AFC Wimbledon

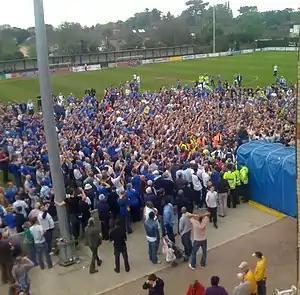
AFC Wimbledon fans and players celebrating promotion to the Conference South having beaten Staines Town 2–1 in the 2008 Isthmian League Premier Division Play-off Final.

The 2005–06 season proved far more competitive than previous seasons – as after winning their first few games, AFC Wimbledon found themselves struggling to remain in the play-off places. After fluctuating form, they eventually reached the play-offs after a 1–0 win against Anderson's former club, Hendon, on 22 April 2006. However, a 2–1 defeat at Fisher Athletic on 2 May 2006 prevented the club from achieving three back-to-back promotions. The Dons once again reached the final of the Surrey Senior Cup, however, this time they were narrowly defeated 1–0 by Kingstonian in a fiercely contested derby.